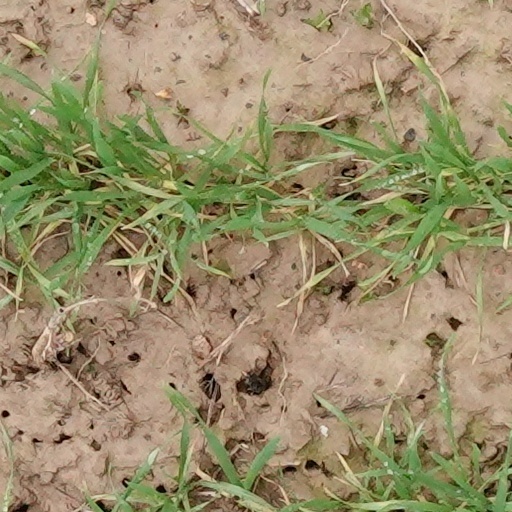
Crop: wheat